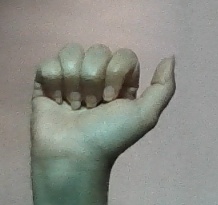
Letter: dhad